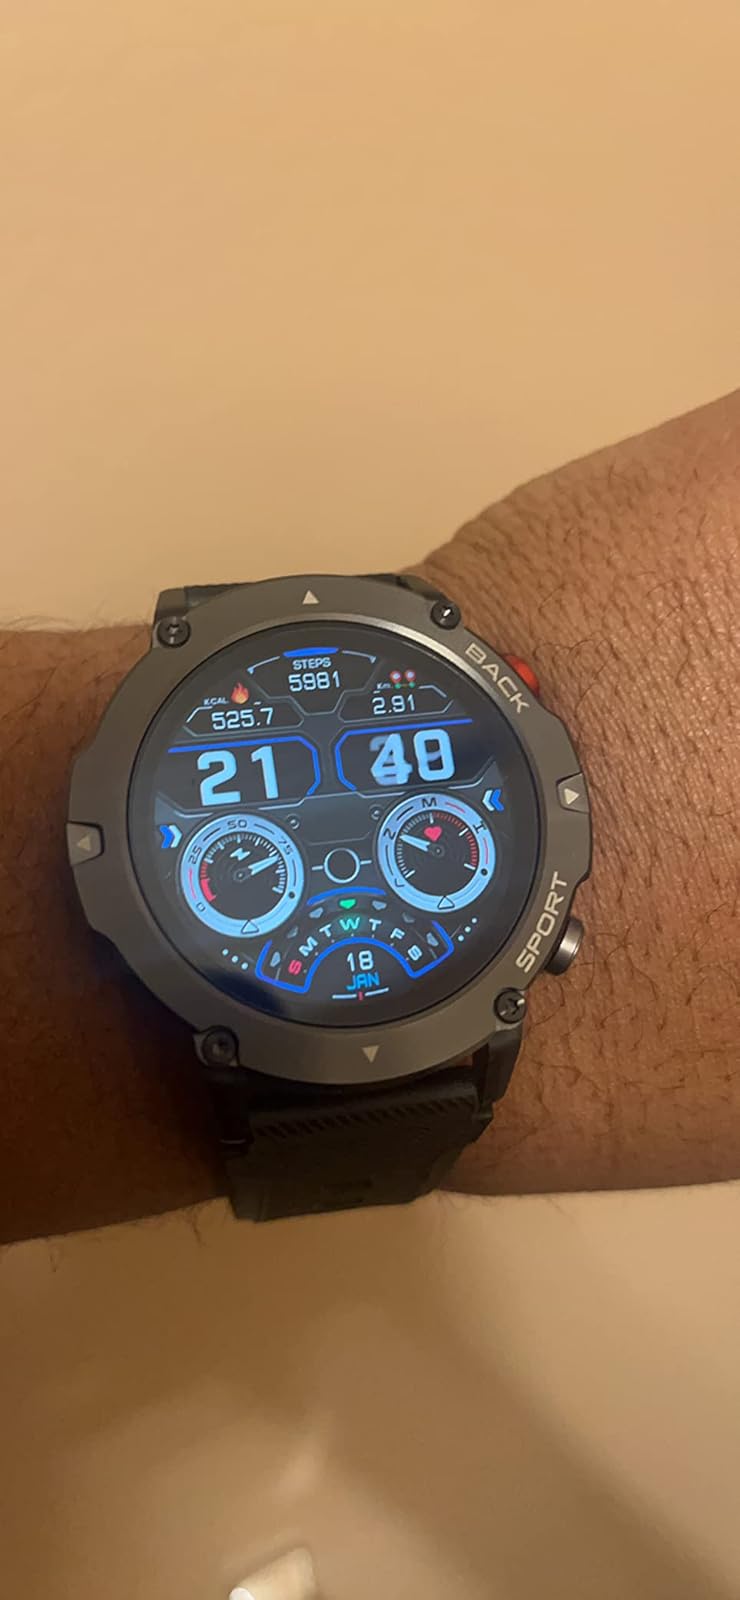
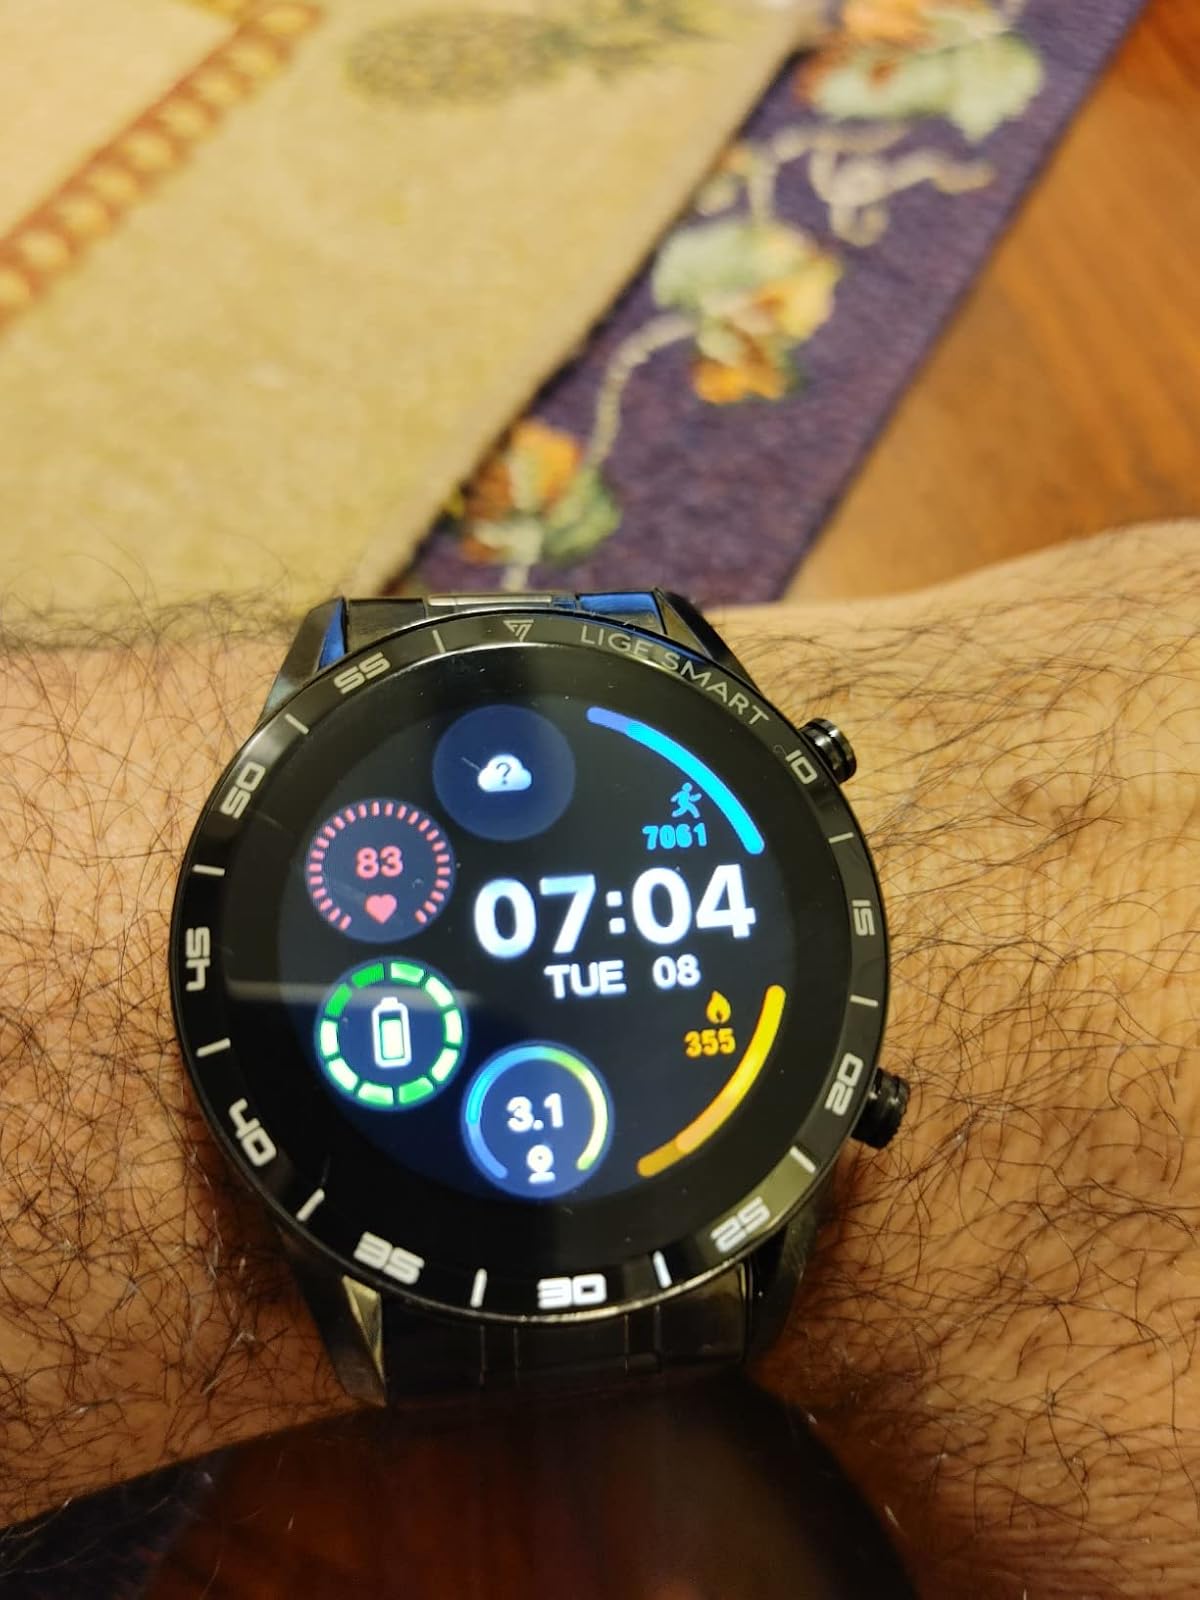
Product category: smartwatch
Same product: no